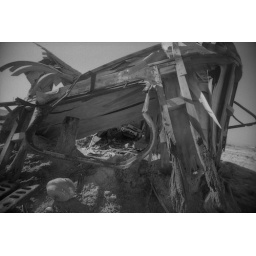
Abandoned, wrecked trailer at Bombay Beach, Salton Sea. Remains of a kitchen stove visible in the window.